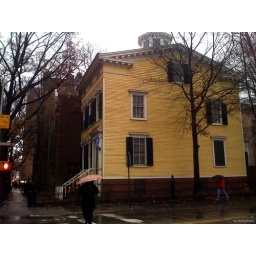
the little yellow house in fort greene